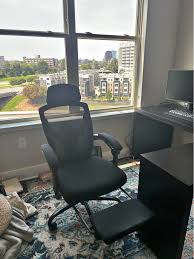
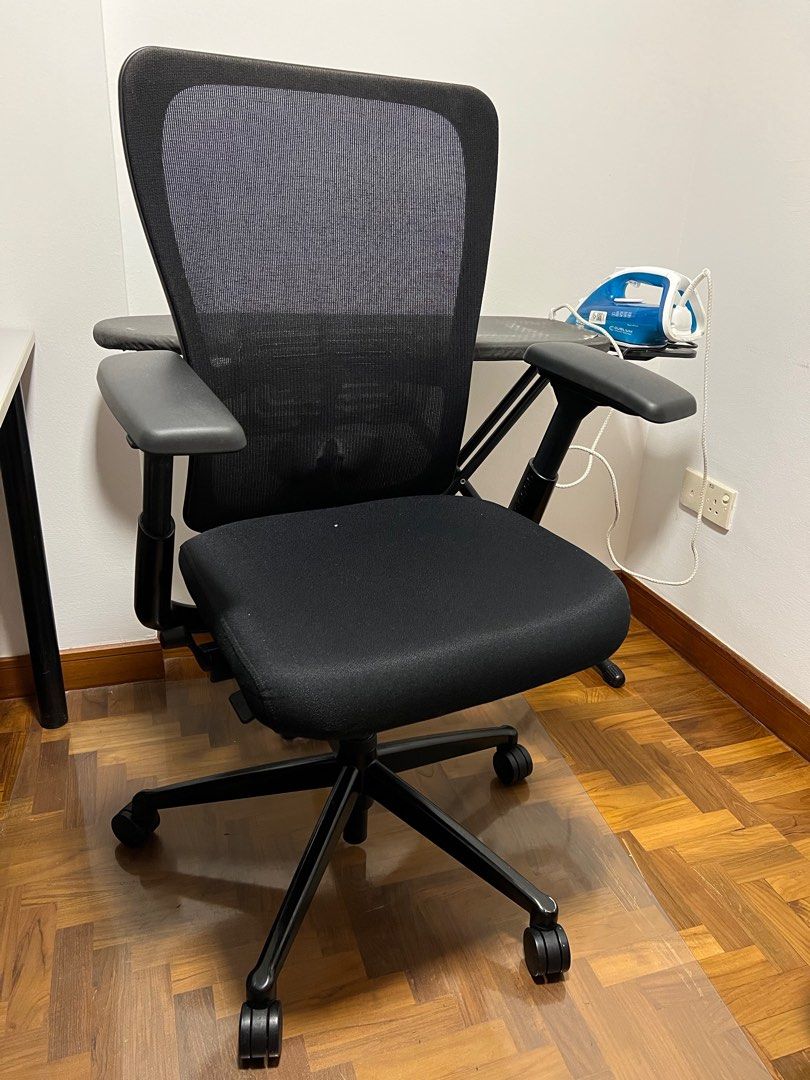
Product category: items_chair
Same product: no